Romorantin - Pruniers Air Detachment

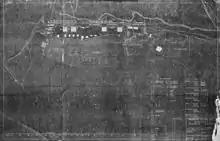
Air Service Production Center No. 2 site map, 1918

What was unique about the center was that the American-built railroads on the site amounted to over of narrow-gauge and standard-gauge trackage. Over 14,000 railroad cars of all types and 200 locomotives were assigned to the facility by the time of the Armistice in November 1918.